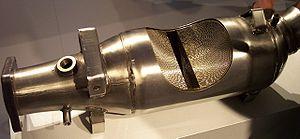
Le pot catalytique ou catalyseur est un élément de l'ensemble du pot d'échappement des moteurs à combustion interne qui vise à réduire la nocivité des gaz d'échappement.